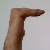
The image shows a hand gesture representing a space in Indian Sign Language.